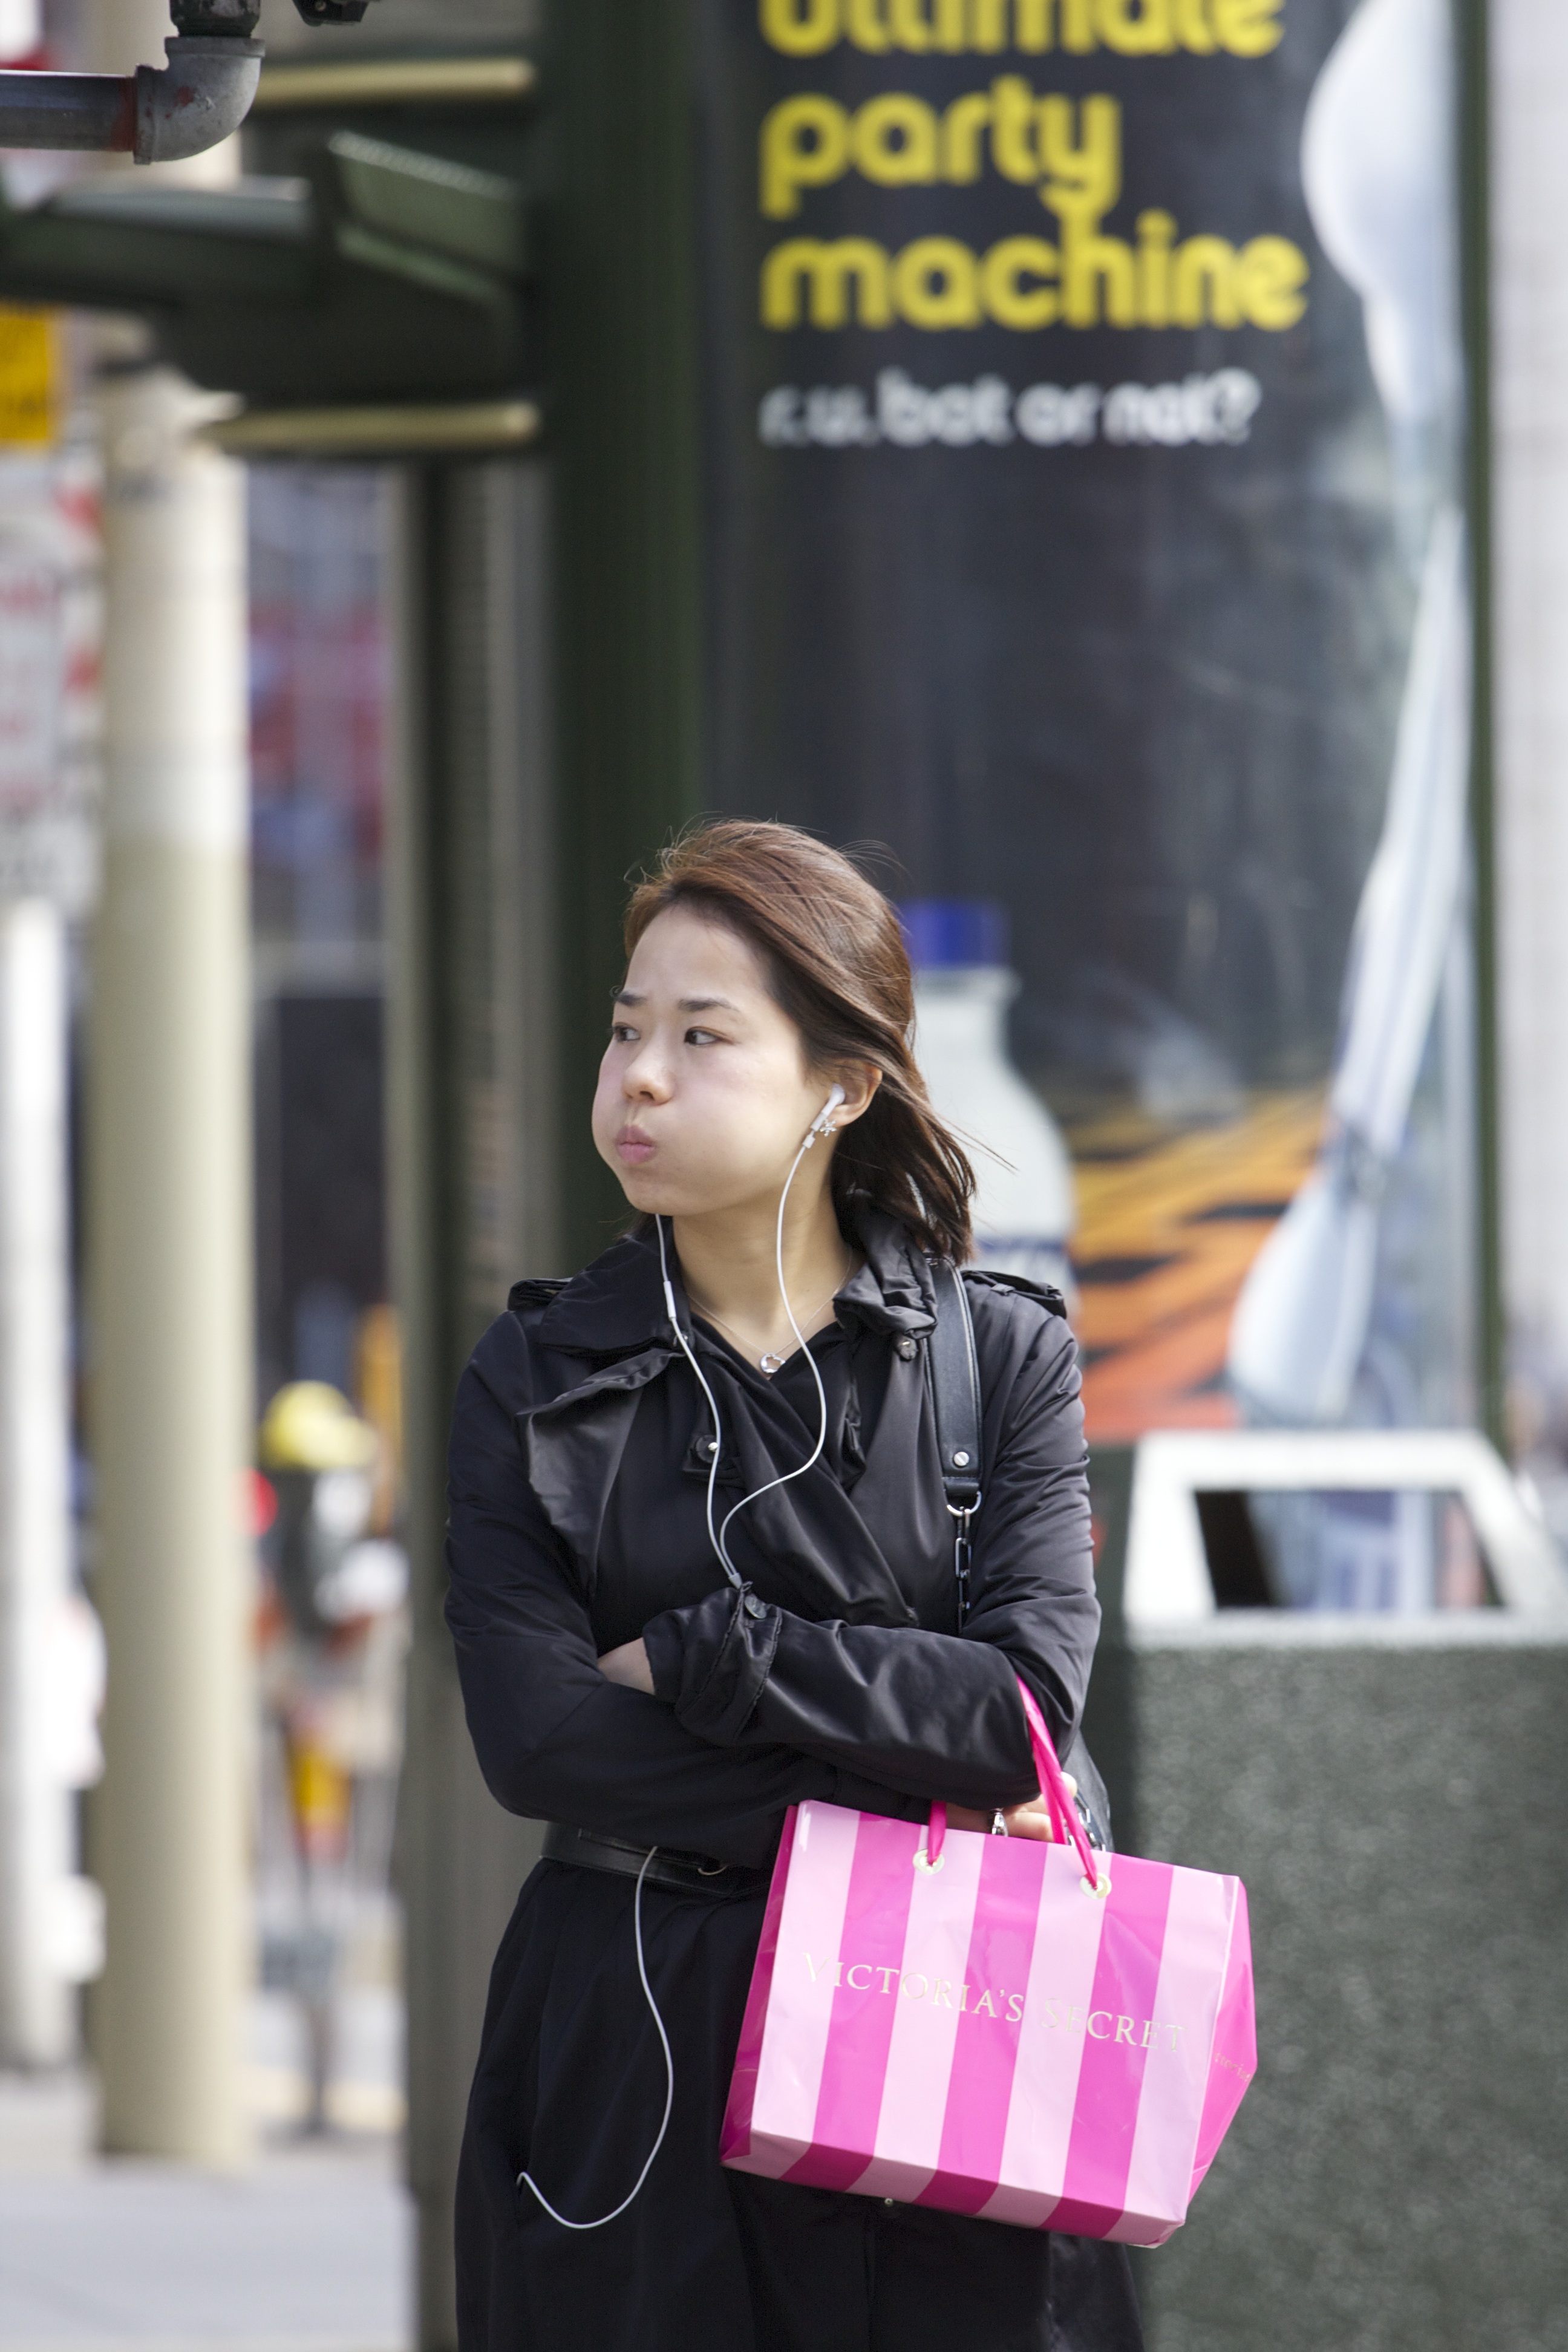
girl, woman, asian, asia, fashion, clothing, shopping, japanese, look, pastels, madam